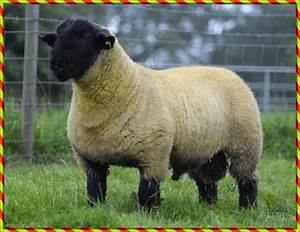
Label: sheep